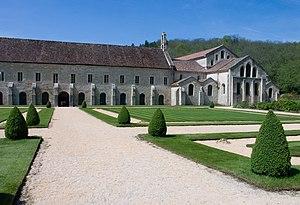
La 5ᵉ session du Comité du patrimoine mondial a eu lieu du 26 octobre 1981 au 30 octobre 1981 à Sydney, en Australie.
Marc Seguin, dit « Seguin Aîné », né le 20 avril 1786 à Annonay et mort dans la même ville le 24 février 1875, est un scientifique, inventeur, ingénieur et entrepreneur français.
L'histoire de la Bourgogne retrace le passé du territoire que l'ancienne région administrative française de Bourgogne a en majeure partie repris de l'ancien duché. Elle l'inscrit dans la suite des ensembles géopolitiques qui, dans cet espace et au-delà, ont partagé le même nom.